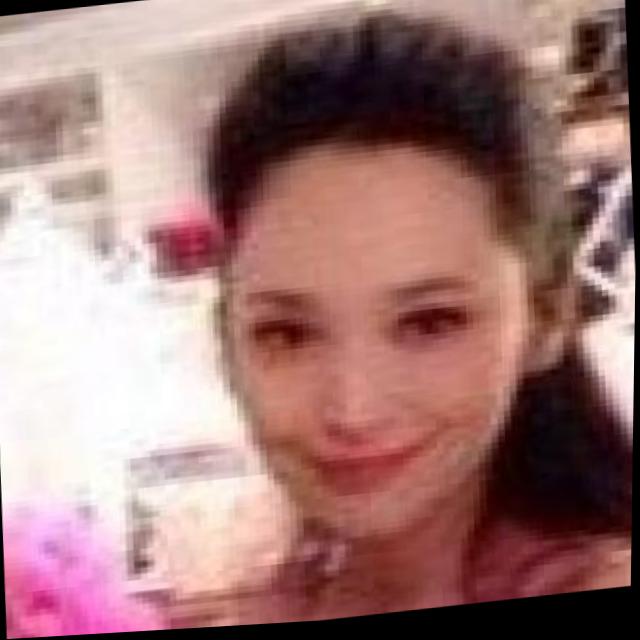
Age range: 21-44